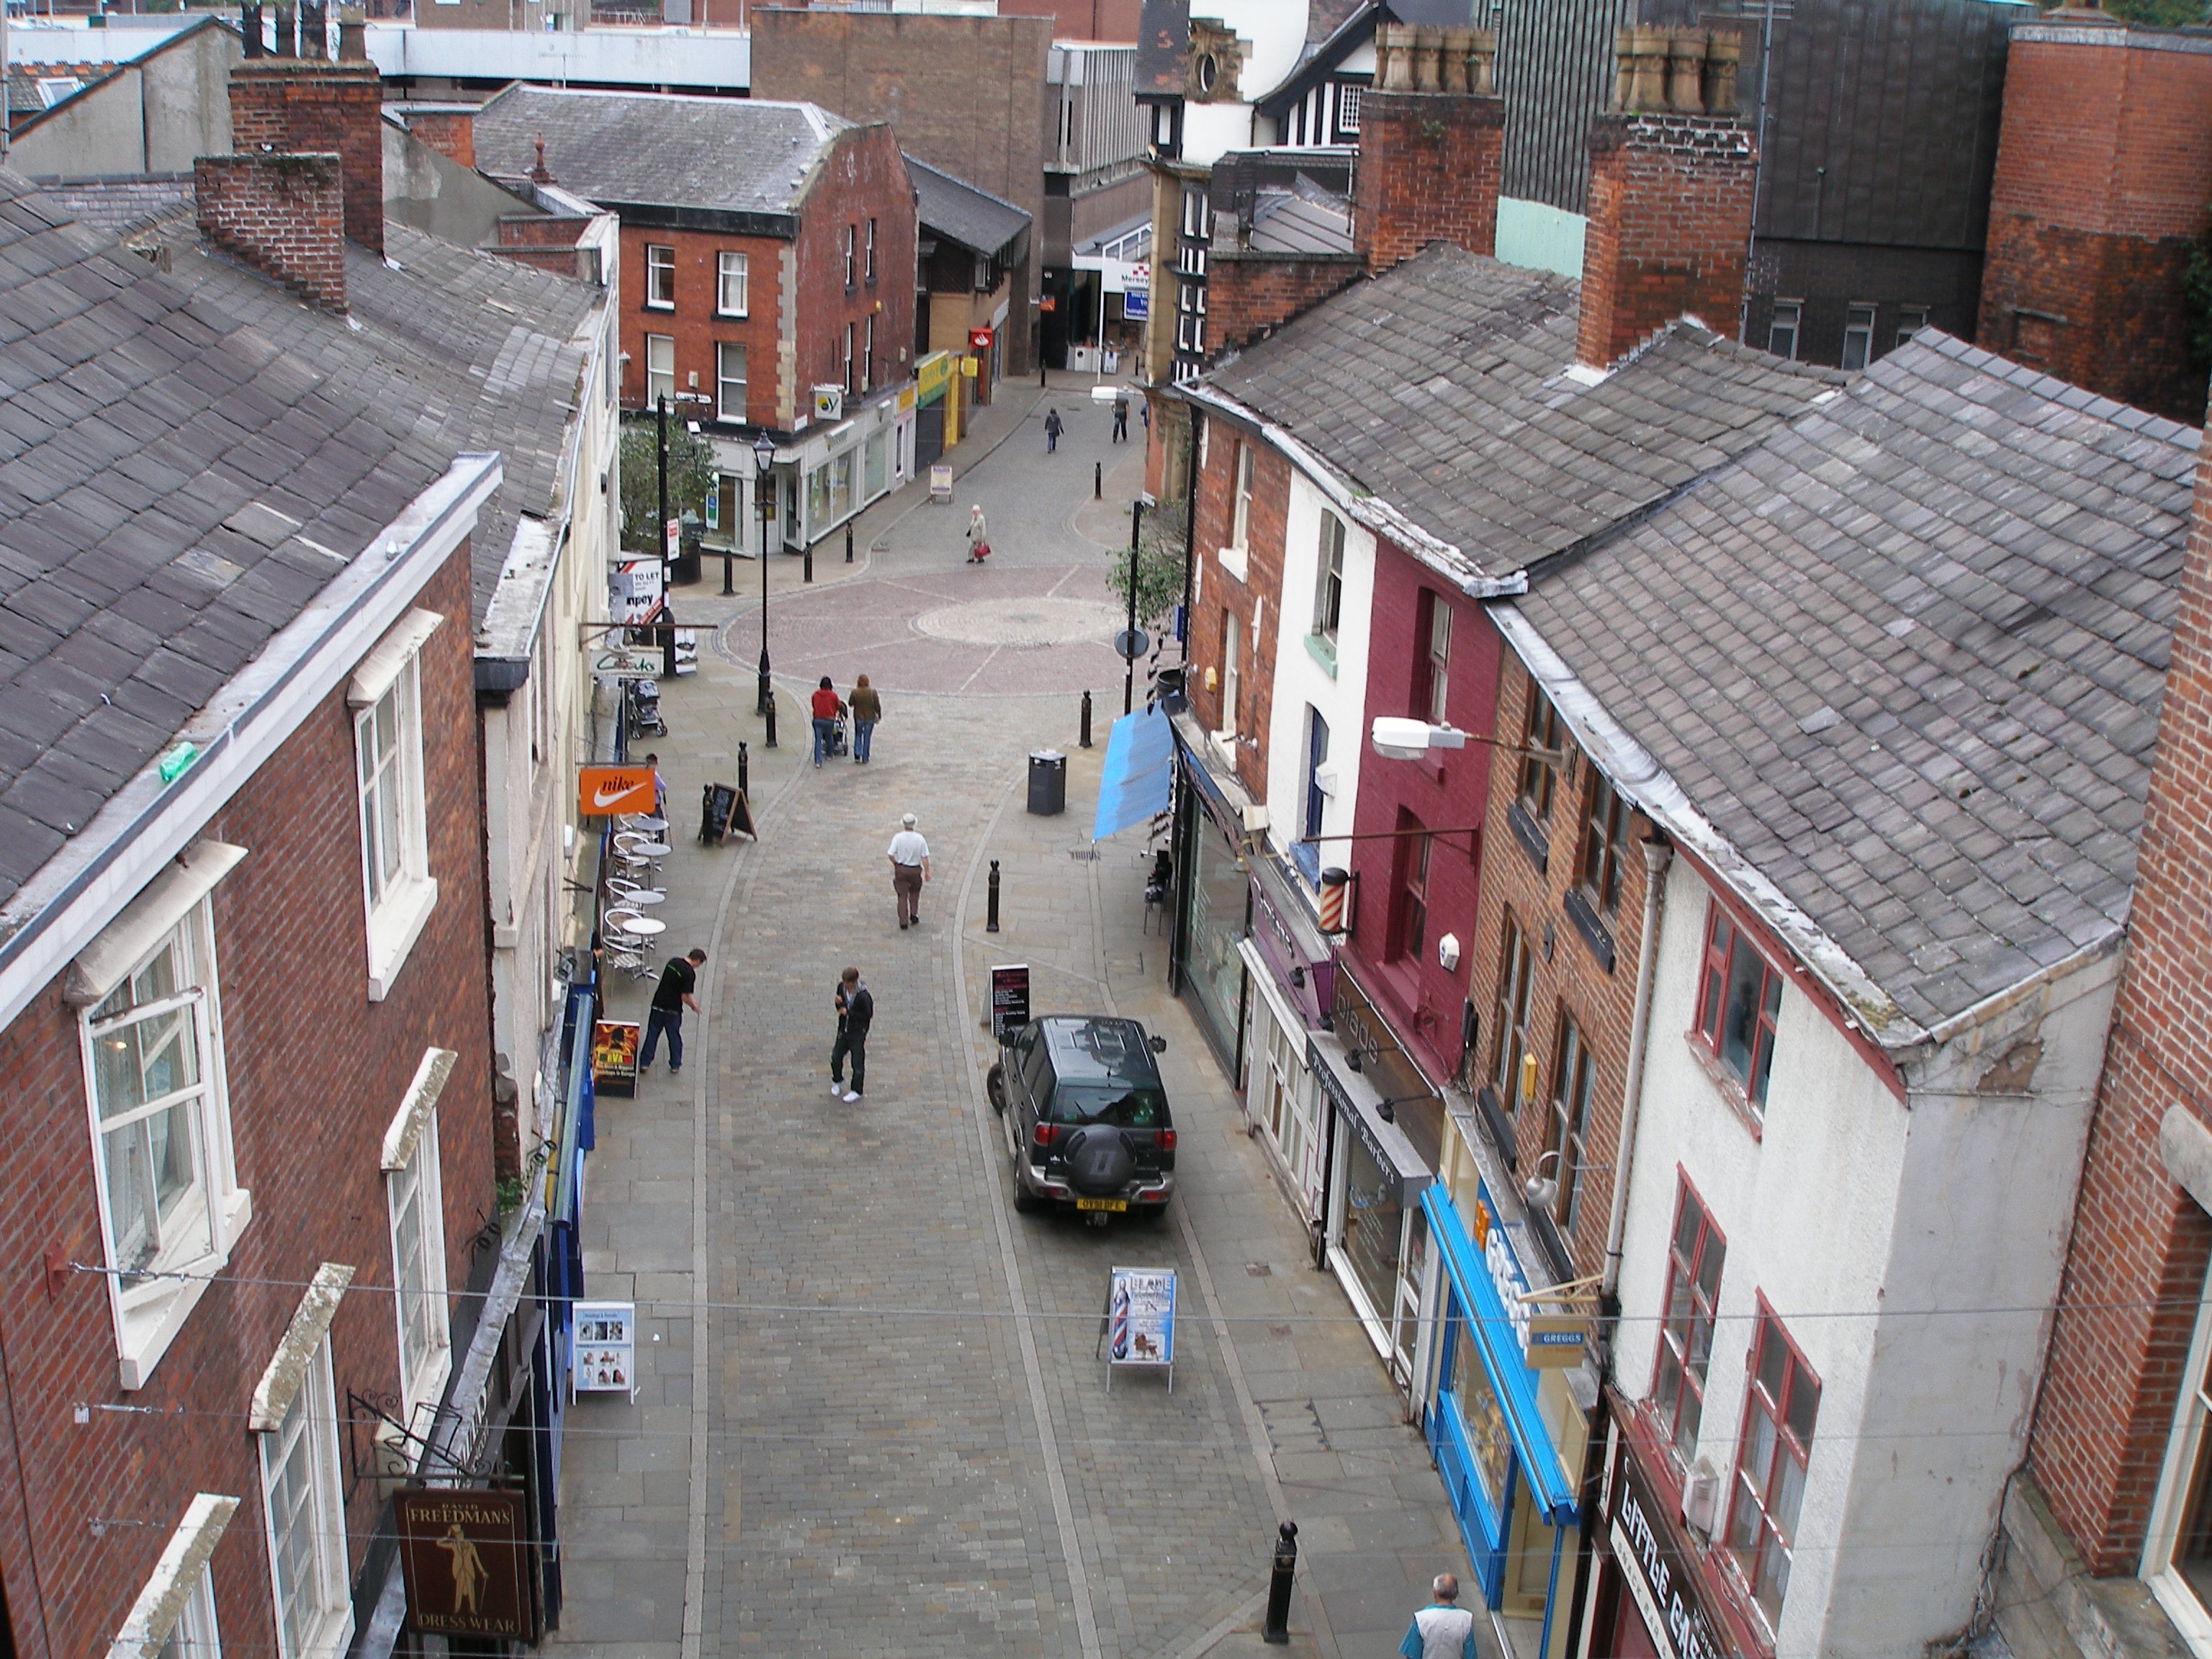
pedestrian, road, street, town, alley, city, downtown, transport, lane, infrastructure, slum, neighbourhood, urban area, residential area, human settlement